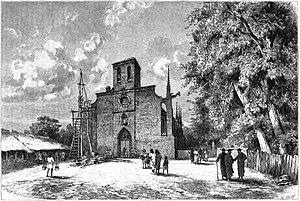
Gravure montrant l'église de Mu'a, au sud de Wallis, d'après une photographie. Vue actuelle de l'église
Cet article recense les édifices religieux de Wallis-et-Futuna.